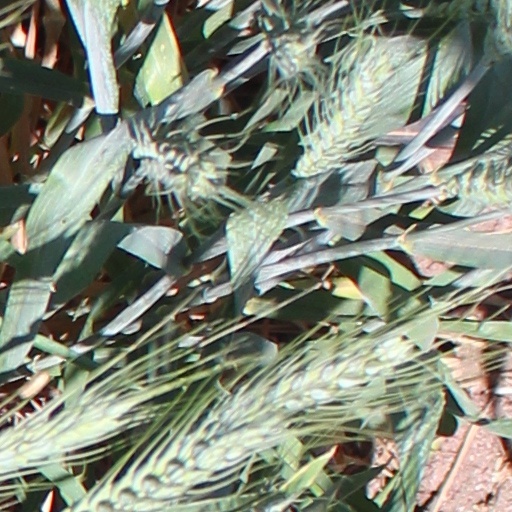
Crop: wheat